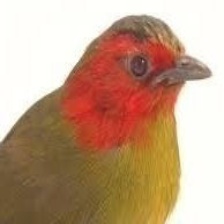
Species: SCARLET FACED LIOCICHLA
Scientific name: LIOCICHLA RIPPONI